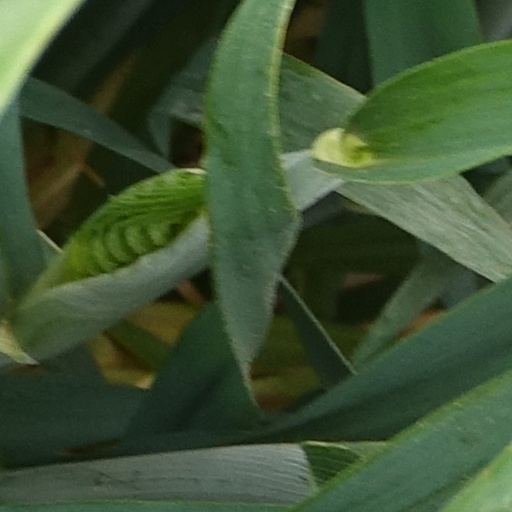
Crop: wheat